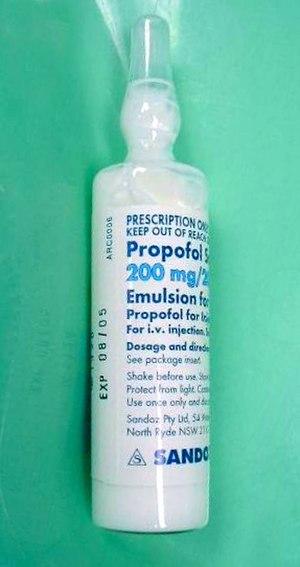
Le propofol est un anesthésique général intraveineux de courte durée d'action. Il peut être utilisé dans l'induction et l'entretien de l'anesthésie générale et la sédation de patients ventilés dans les services de réanimation. Le propofol est aussi utilisé de manière courante en médecine vétérinaire.
La mort de Michael Jackson est survenue le 25 juin 2009 dans son manoir de Holmby Hills à Los Angeles, en Californie, à la suite d’un arrêt cardiaque ayant pour cause une intoxication aiguë au propofol. Son médecin personnel, Conrad Murray, lui a pratiqué une RCP sur son lit, en vain. Après un appel au 911 à 12h20, Michael Jackson a été pris en charge par des ambulanciers dans sa demeure, et déclaré mort un peu plus tard au Ronald Reagan UCLA Medical Center.
Michael Jackson [ˈmaɪkəl ˈd͡ʒæksən], né le 29 août 1958 à Gary et mort le 25 juin 2009 à Los Angeles, est un auteur-compositeur-interprète, danseur-chorégraphe et acteur américain.